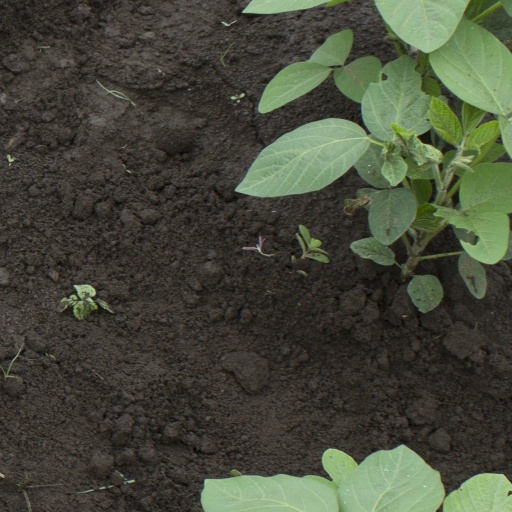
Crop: soybean